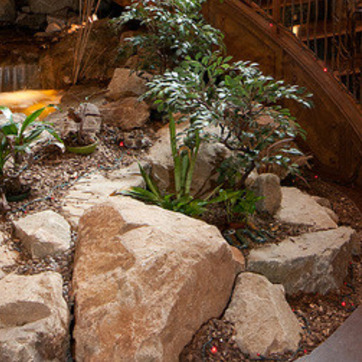
Material: foliage